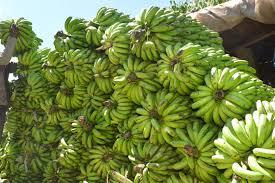
Huku naiona mandizi iliyopangwa katika kando ya soko. Inajulikana kuwa huyu ni mkulima ambaye anaipenda biashara, anaonekana kuwa huyu mkulima anaipenda kufanya kazi yake ili aweze kupata pesa wakati anapoiuza mandizi hizi.